Gordon Welchman

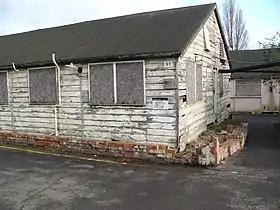
Hut 6 at Bletchley Park in 2004

Just before World War II, Welchman was invited by Commander Alastair Denniston to join the Government Code and Cypher School in the event of war. GCCS established a centre ("Station X") for decryption and analysis of enemy (mostly German) encrypted messages at Bletchley Park (BP).